Michael Landau

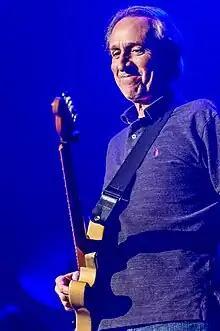
Landau in 2015

Michael Christopher Landau (born June 1, 1958) is an American musician, audio engineer, and record-producer. He is a session musician and guitarist who has played on many albums since the early 1980s with Boz Scaggs, Minoru Niihara, Joni Mitchell, Rod Stewart, Seal, Michael Jackson, James Taylor, Helen Watson, Luis Miguel, Richard Marx, Steve Perry, Pink Floyd, Phil Collins on "Two Hearts" and "Loco in Acapulco", Roger Daltrey, Stevie Nicks, Glenn Frey, Eros Ramazzotti, Whitney Houston, and Miles Davis. Landau, along with fellow session guitarists Dean Parks, Steve Lukather, Michael Thompson and Dann Huff, played on many of the major label releases recorded in Los Angeles from the 1980s-1990s. He has released music with several record labels, including Ulftone Music and Tone Center Records, a member of Shrapnel Label Group.